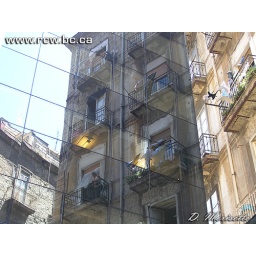
A modern office building in Naples, Italy reflects an old apartment building only a couple feet away from it.